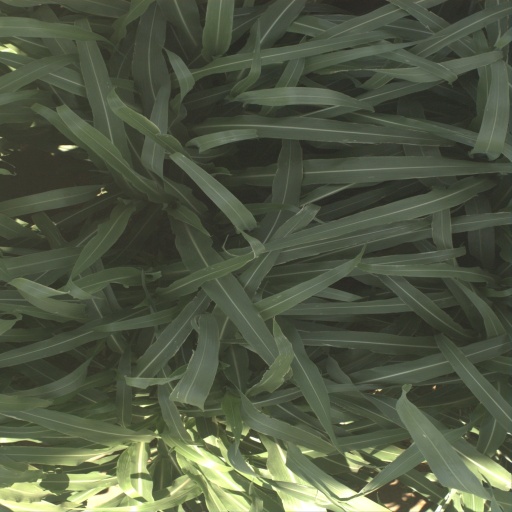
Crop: sorghum